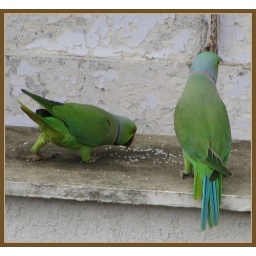
Eating rice grains kept out for them on the wall of an old building in Mumbai